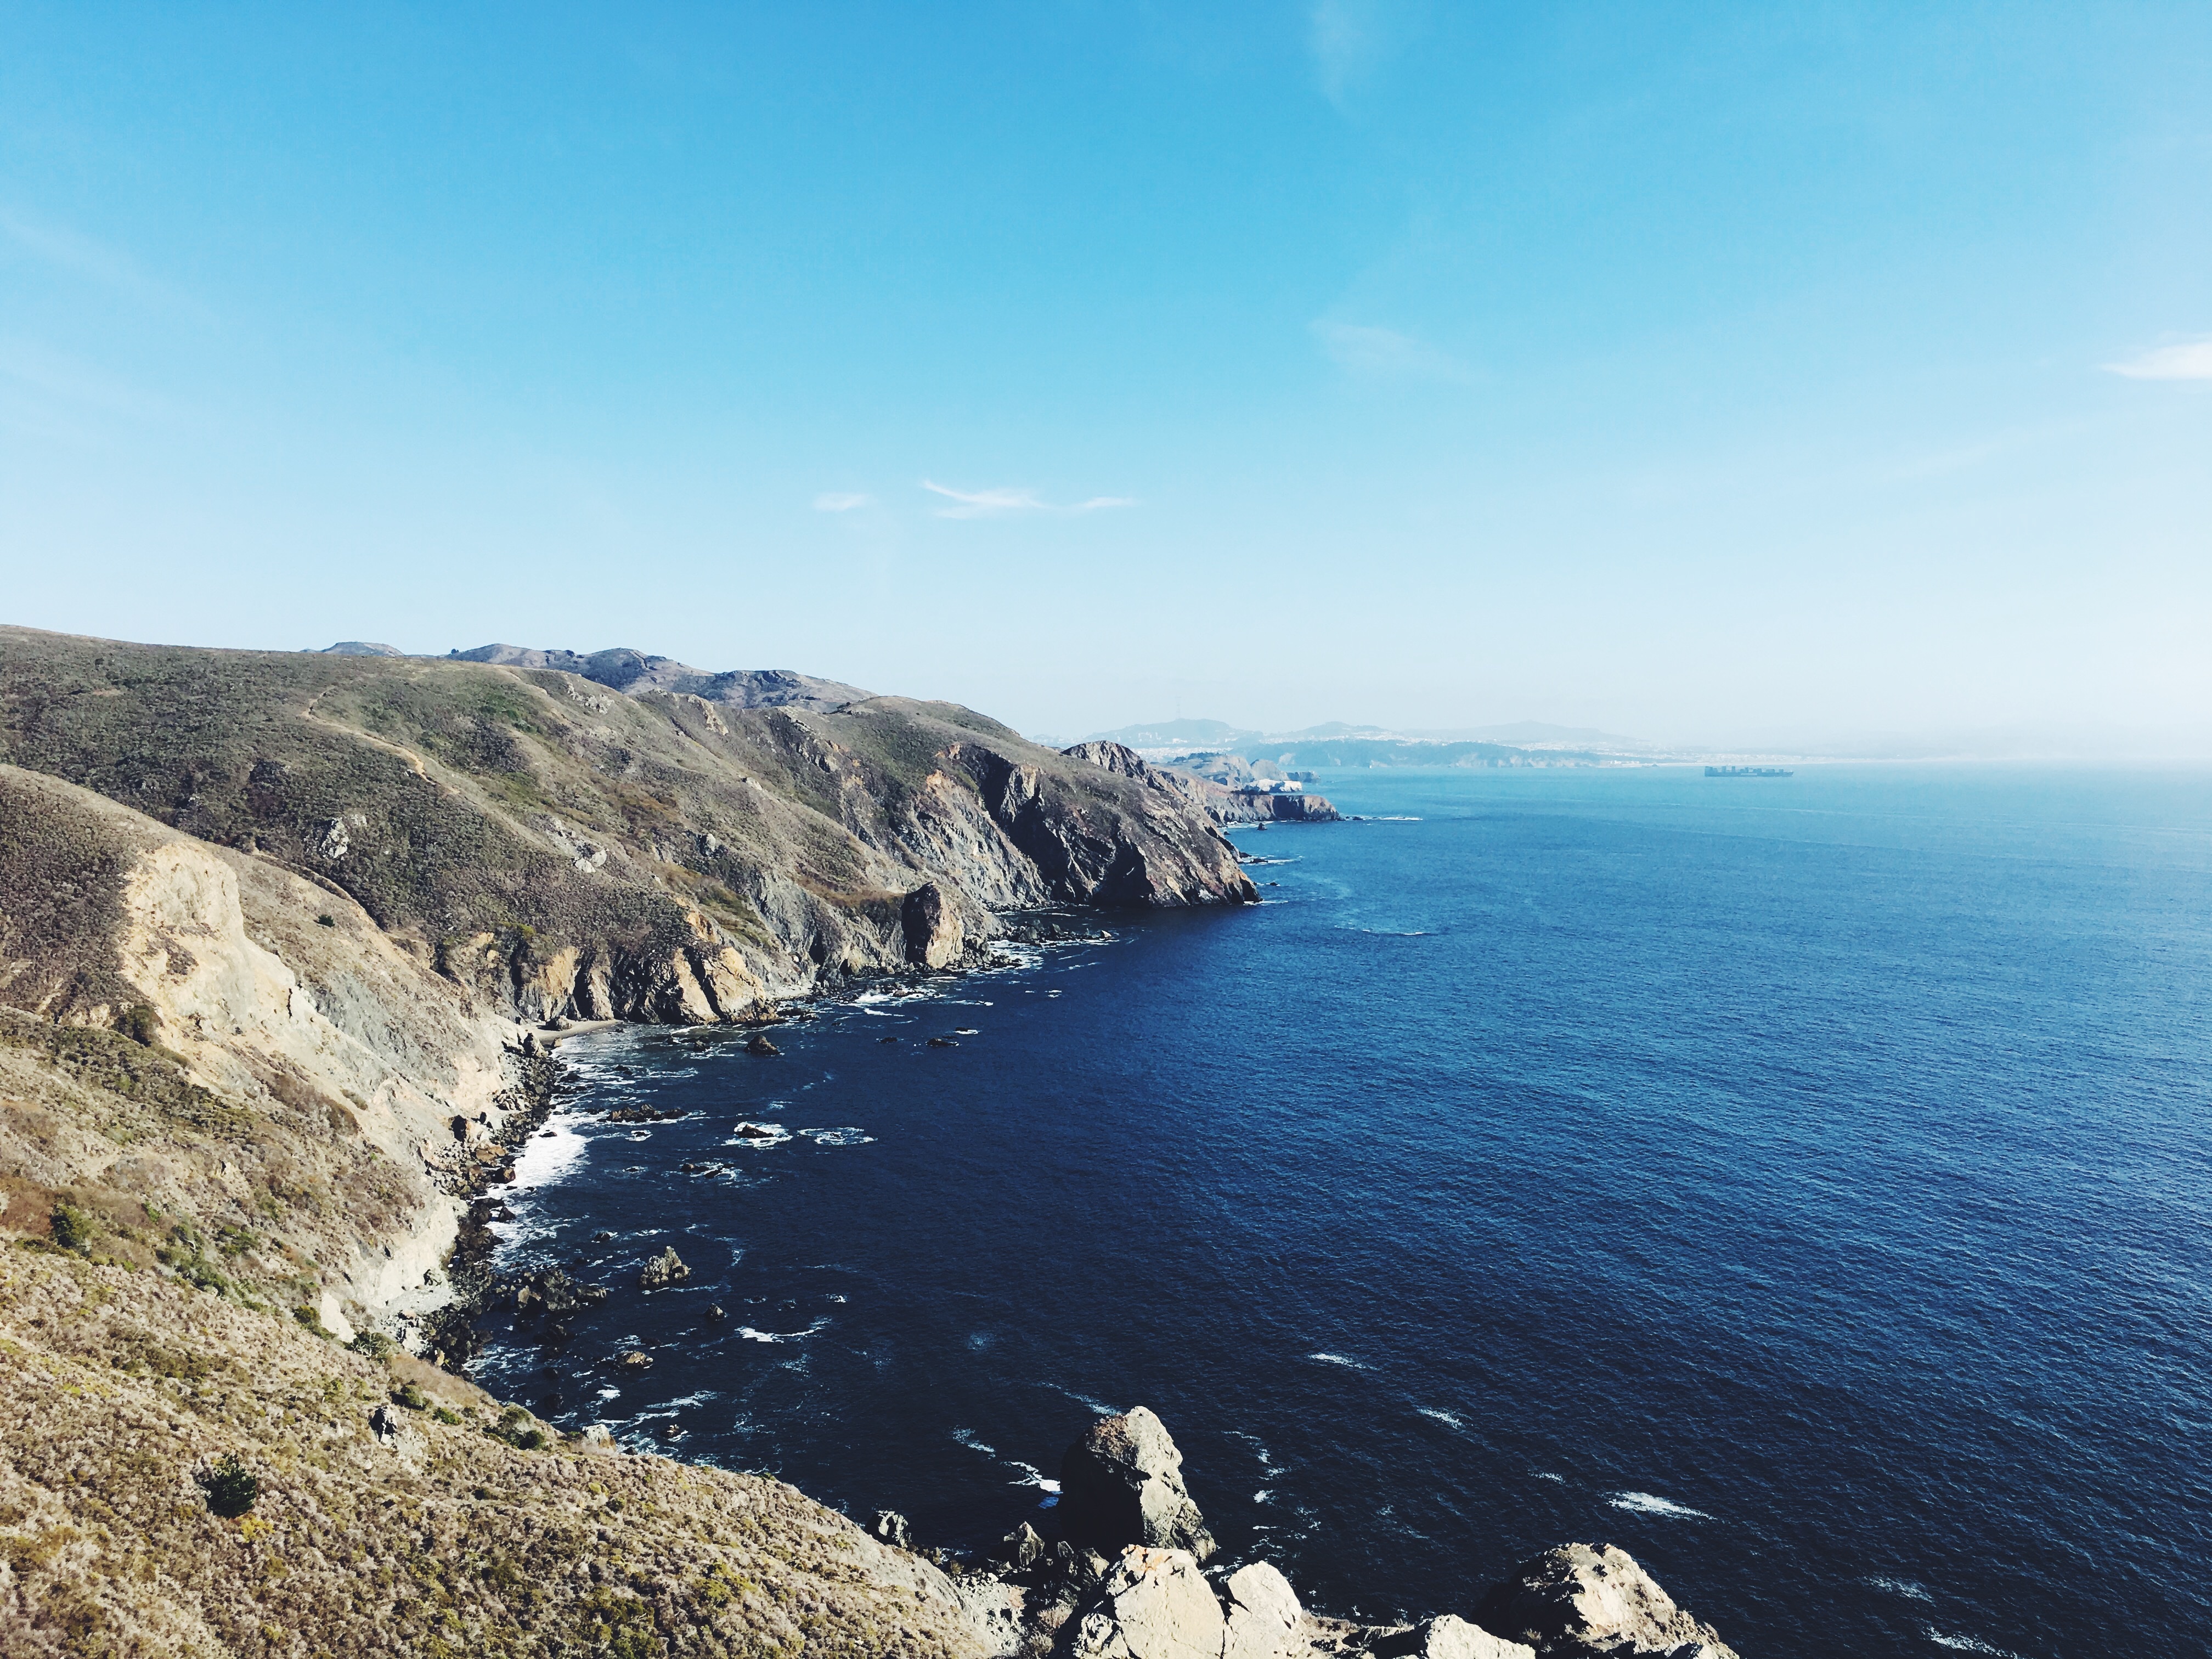
beach, sea, coast, ocean, horizon, shore, wave, cliff, cove, bay, terrain, body of water, cape, landform